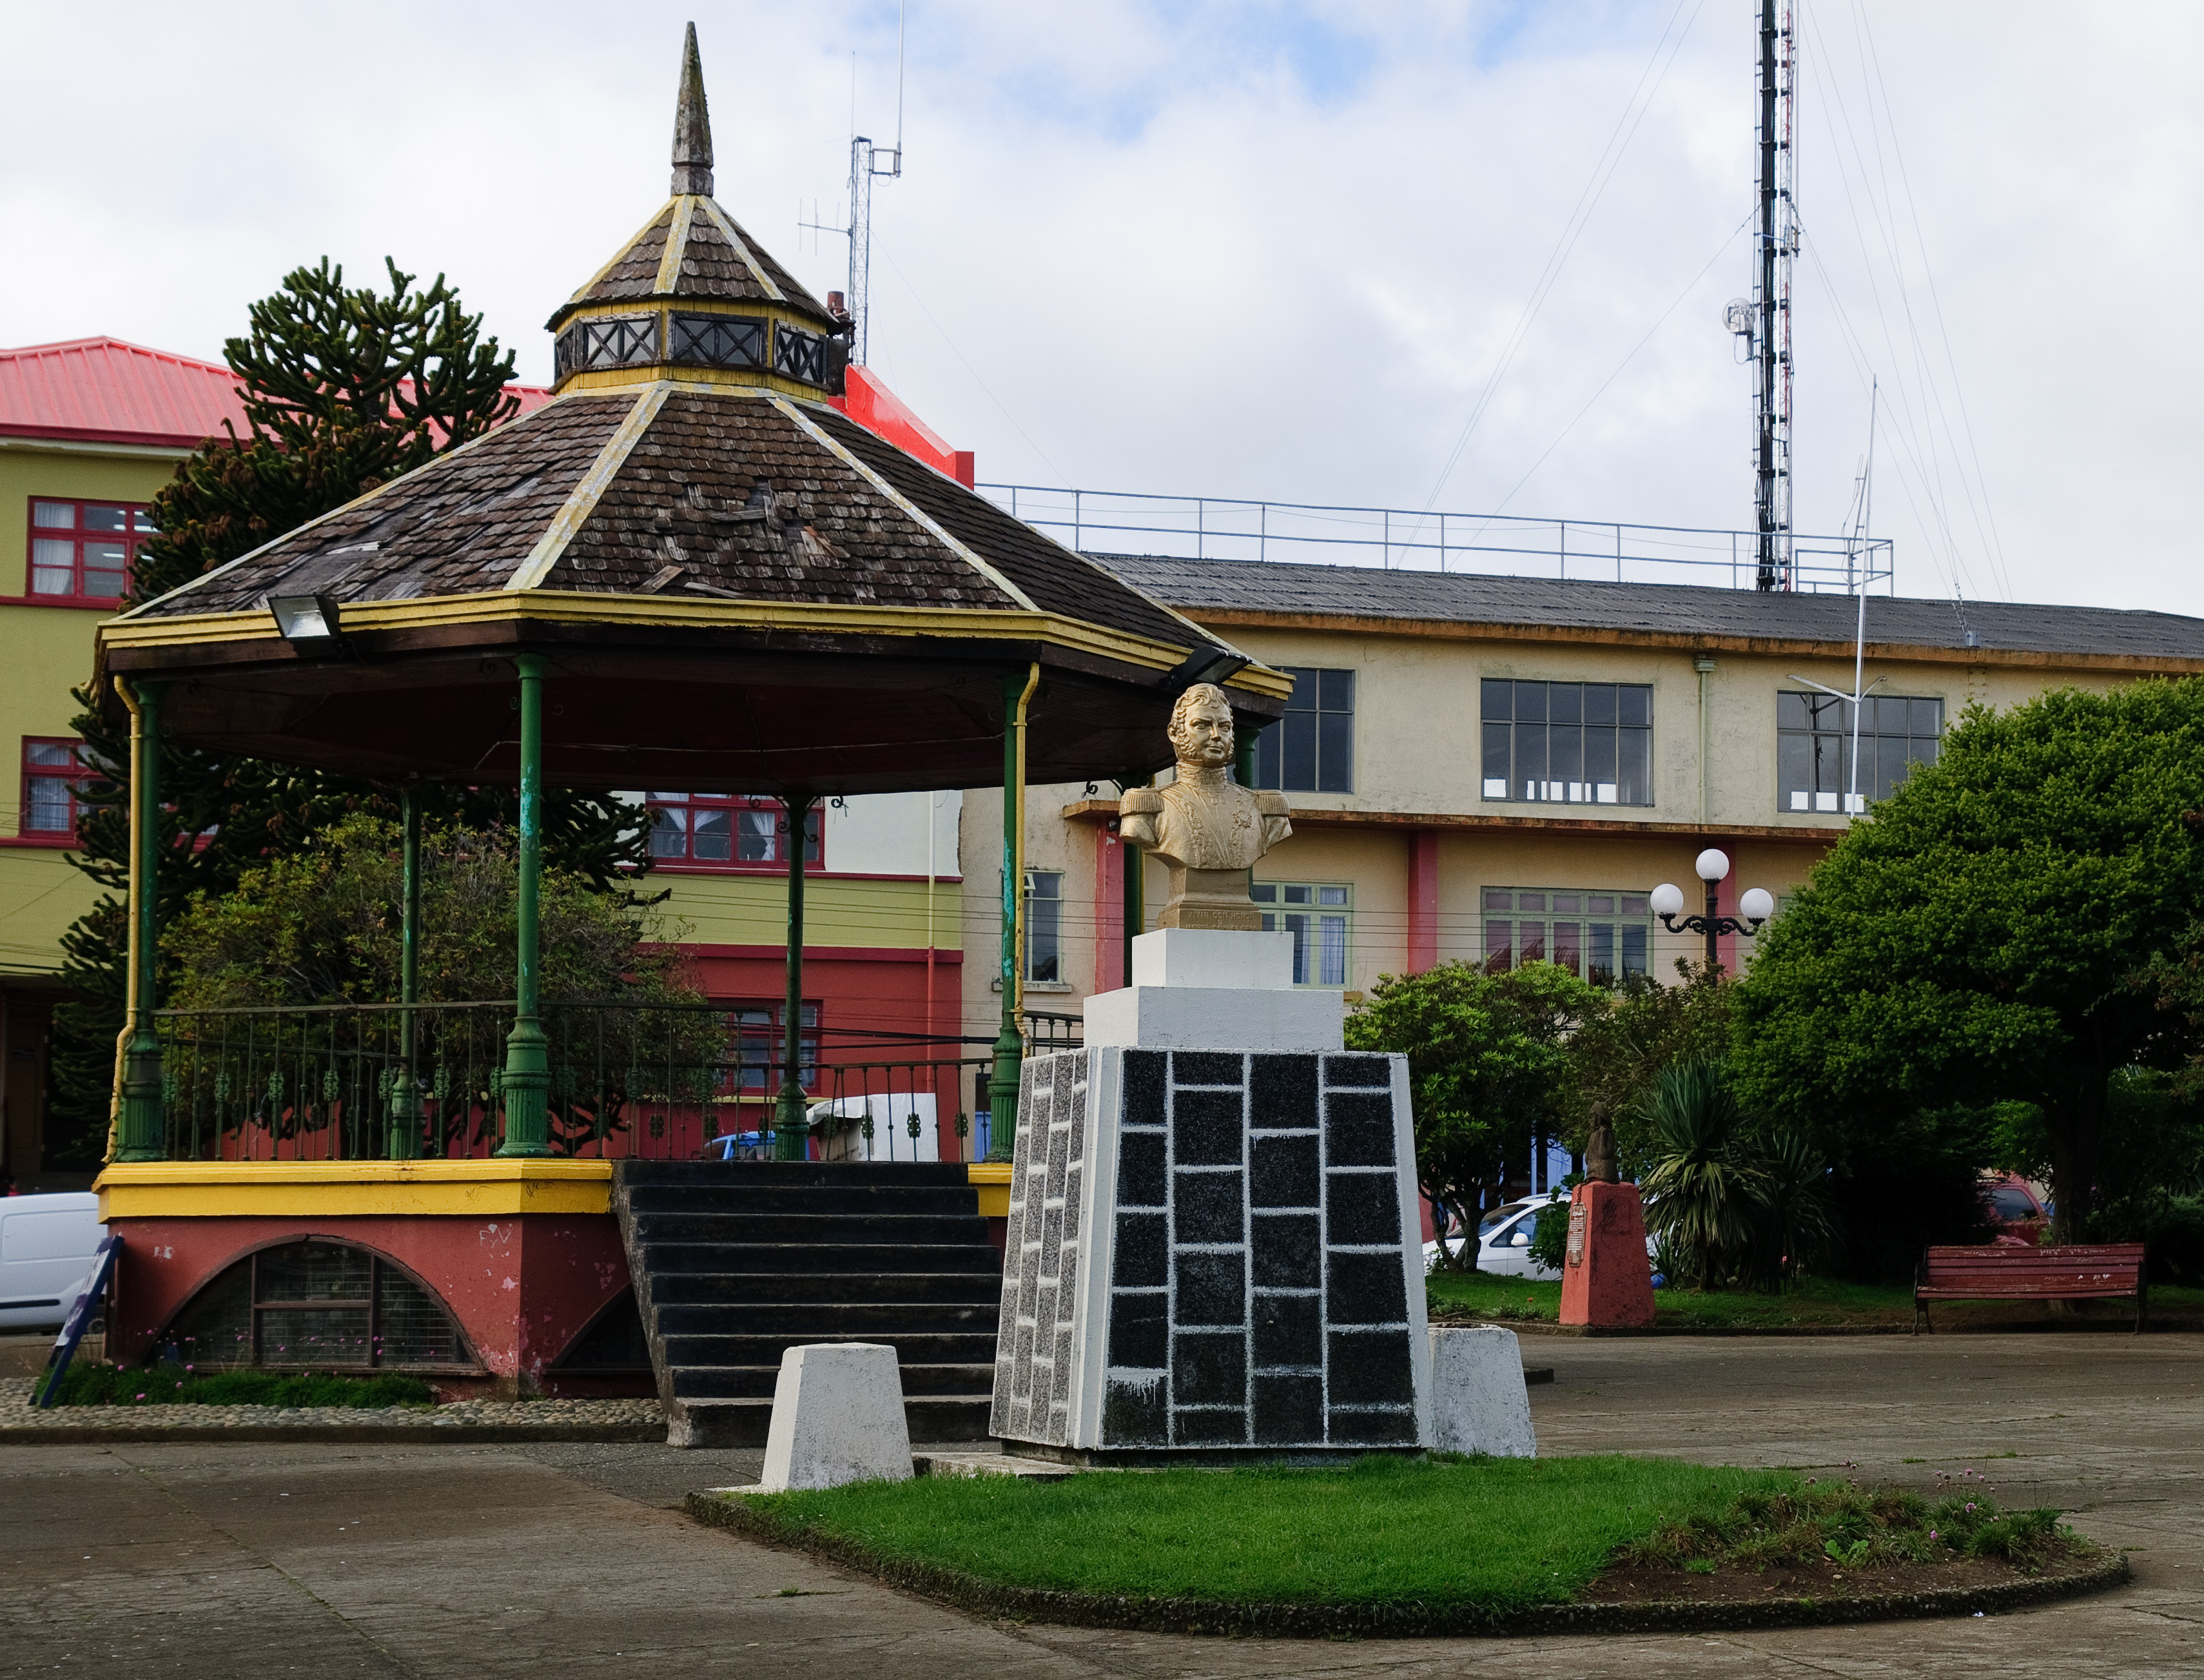
building, city, amusement park, park, nikon, place of worship, chile, temple, d300, chiloe